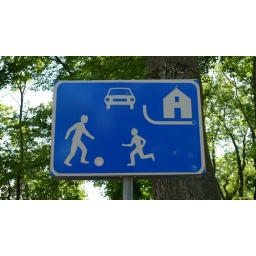
House on sled saves dad and child playing ball by running into a car